Popeyes

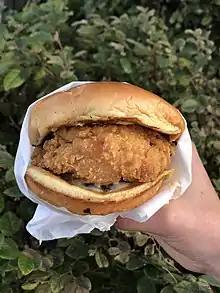
Popeyes Chicken Sandwich (Spicy)

Popeyes began selling a chicken sandwich in August 2019 to compete with Chick-fil-A's similar flagship sandwich. The company first launched the sandwich at Long Beach restaurant Sweet Dixie Kitchen, a locally-famous spot that had become known for reselling fried chicken that it had purchased at Popeyes. The sandwich launched nationwide to all locations in the US on August 12, 2019, but had some advance openings at the beginning of 2019.